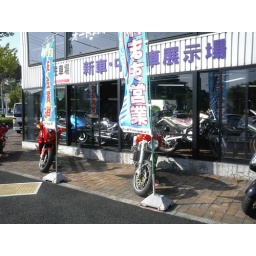
some motorcycle shop near my area. a two story building filled with bikes.